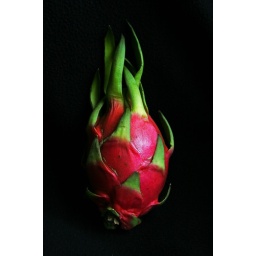
spotted this stunning fruit in our local supermarket, leeds, uk